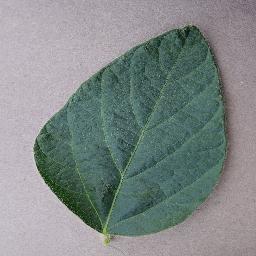
Label: Soybean___healthy